Commander Kraken

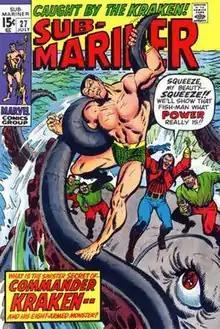
Commander Kraken makes his first appearance battling Prince Namor, from "Sub-Mariner" #27

Commander Kraken is a fictional character appearing in American comic books published by Marvel Comics.